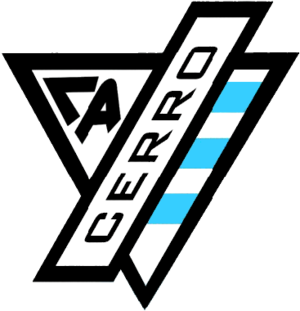
Le Club Atlético Cerro est un club uruguayen de football basé à Montevideo. Le Mexicain Nathaniel Revetria est l'entraineur depuis janvier 2020.